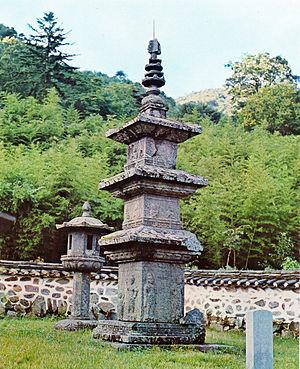
Les trésors nationaux de Corée du Sud sont un ensemble d'objets et de bâtiments qui ont été reconnus par le gouvernement sud-coréen pour leur exceptionnelle valeur historique, artistique et culturelle.